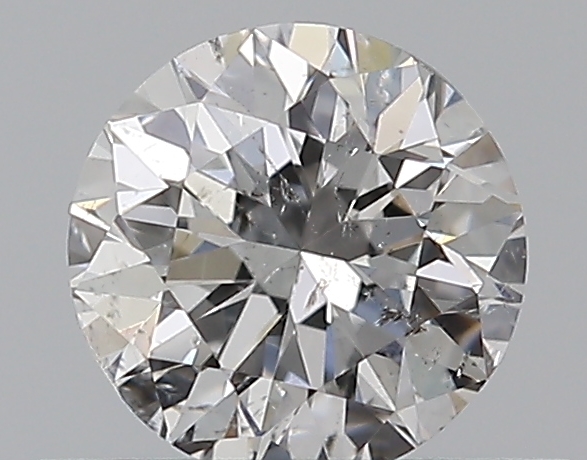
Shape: round
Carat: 0.5
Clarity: SI2
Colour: G
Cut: VG
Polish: VG
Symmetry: GD
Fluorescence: N
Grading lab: GIA
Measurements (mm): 4.95 x 5.01 x 3.21